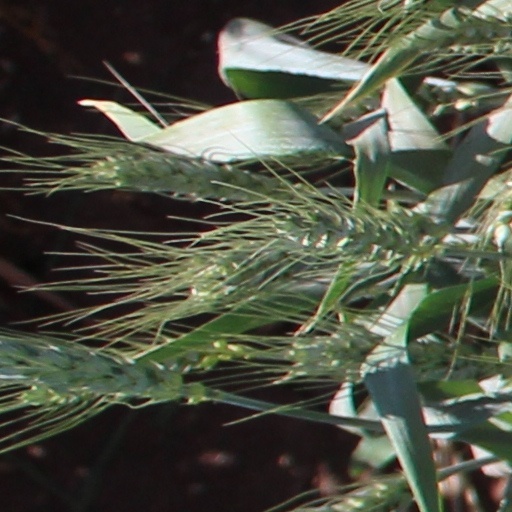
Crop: wheat